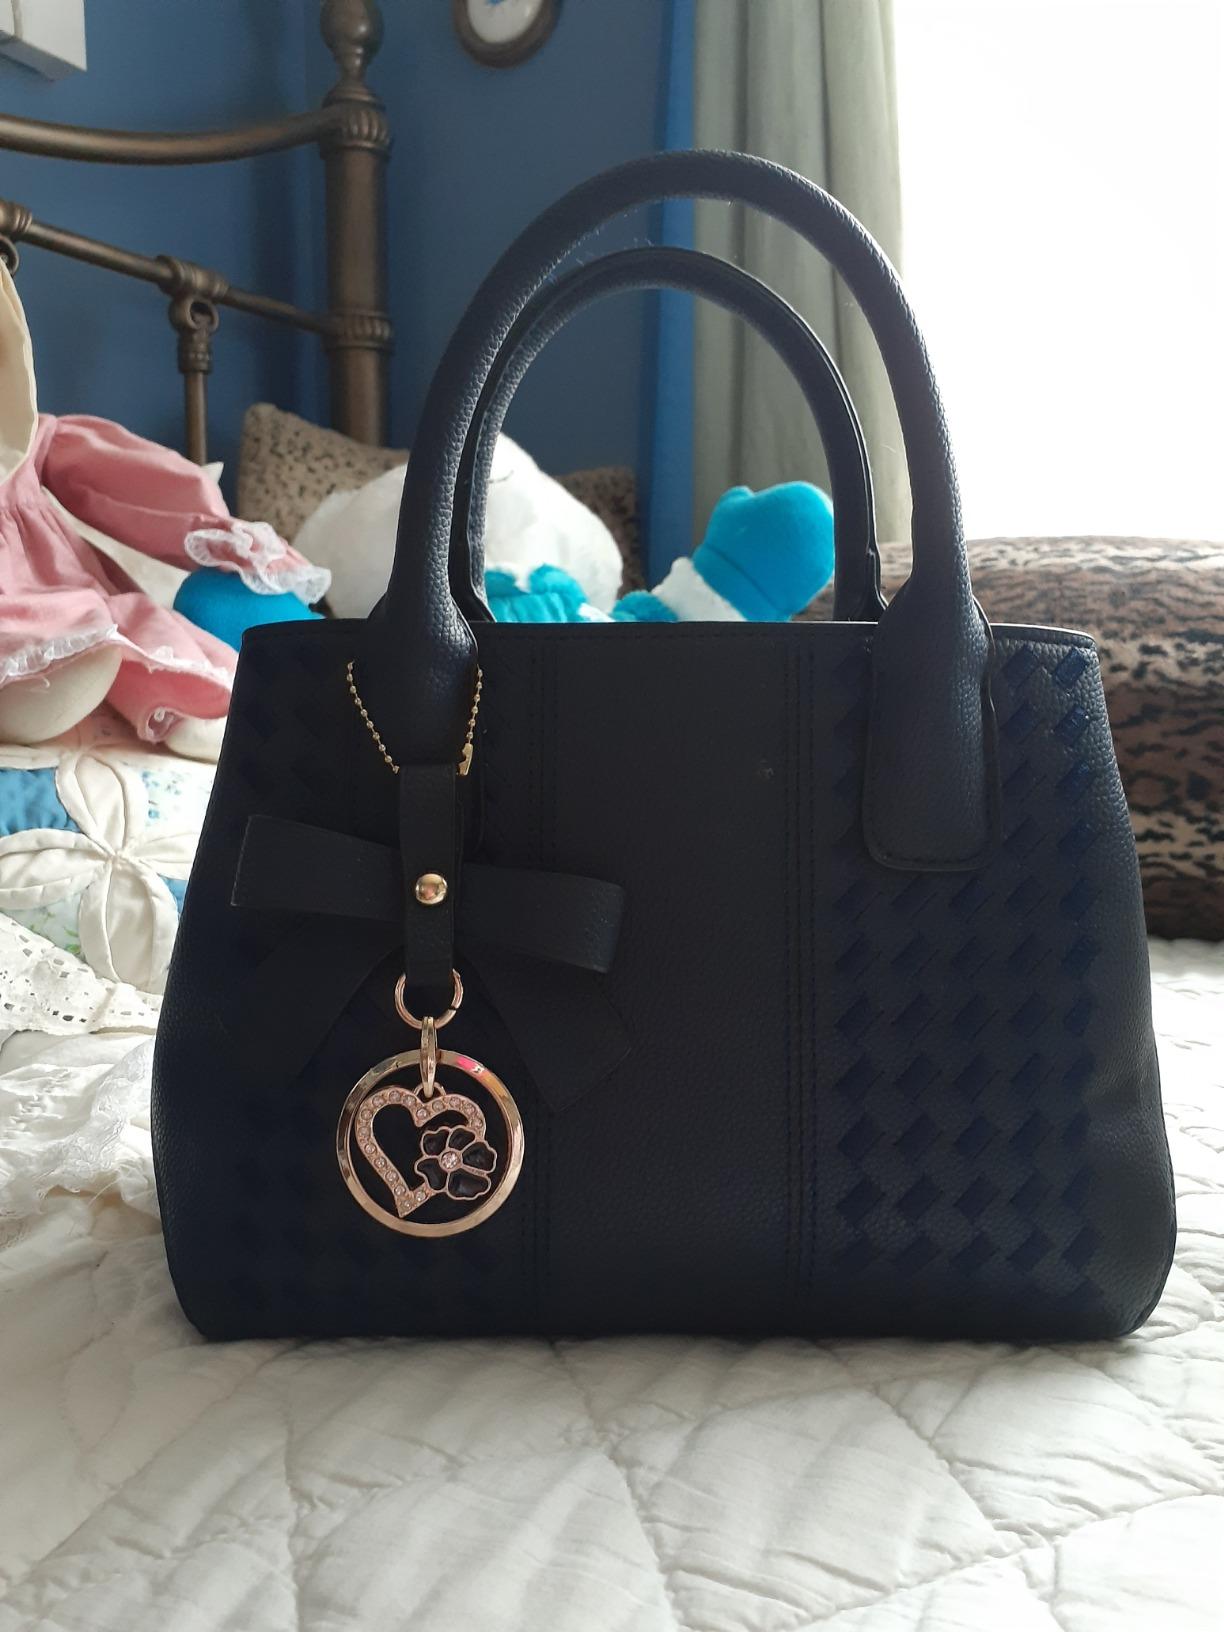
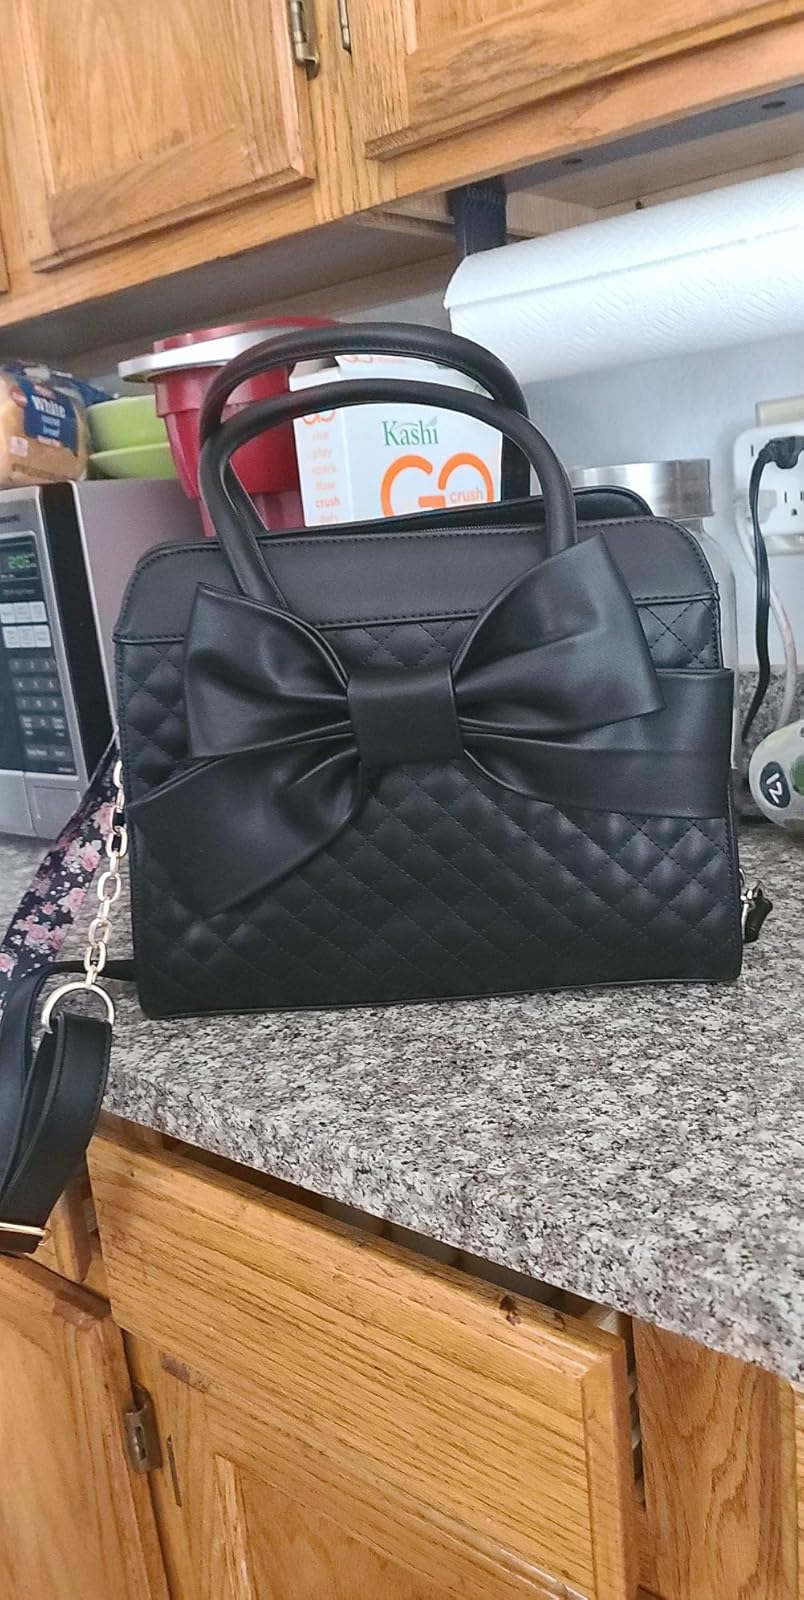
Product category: accessories_handbag
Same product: no